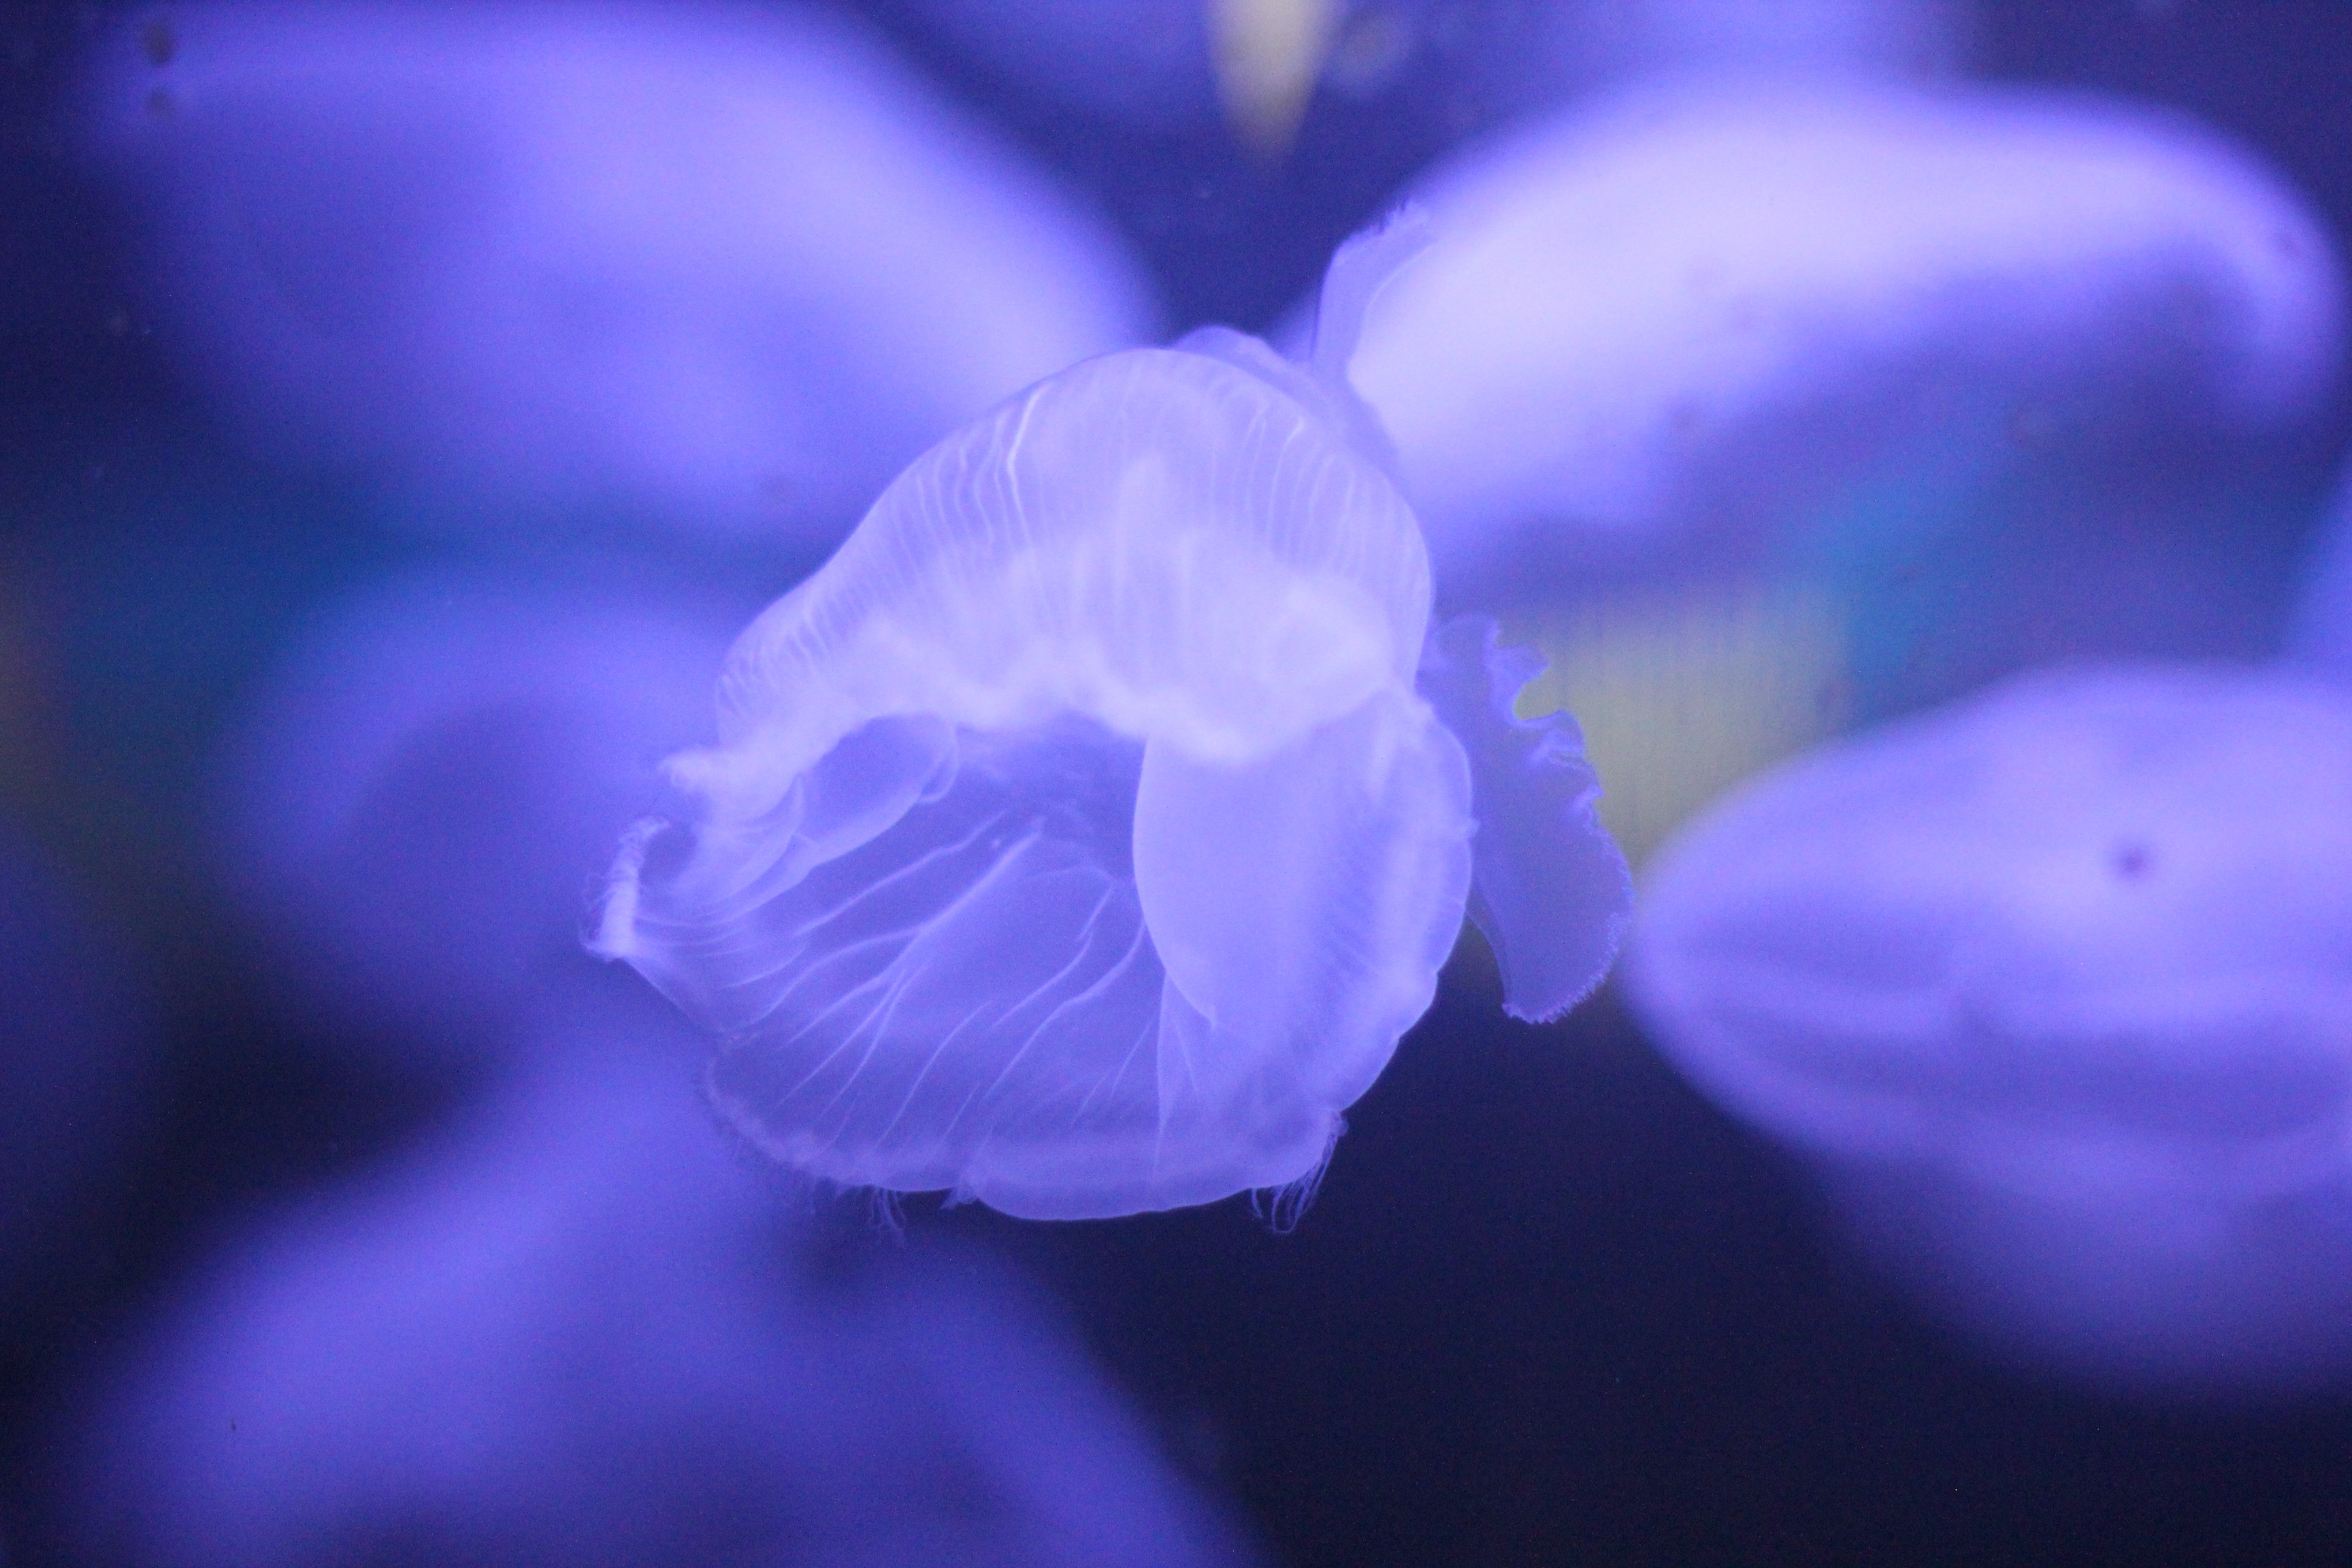
flower, petal, biology, jellyfish, blue, invertebrate, close up, cnidaria, macro photography, marine biology, marine invertebrates